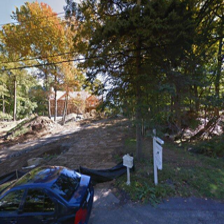
Label: streetView